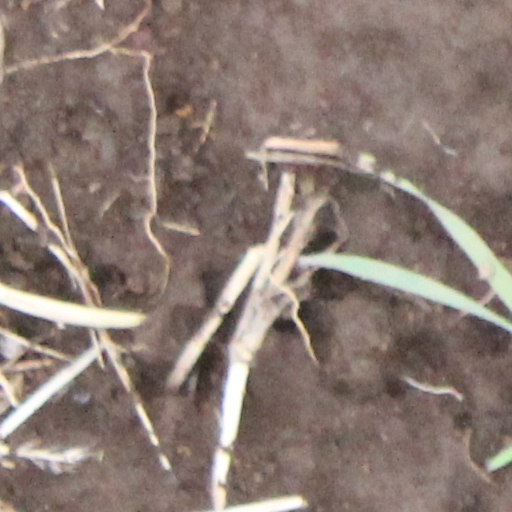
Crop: wheat